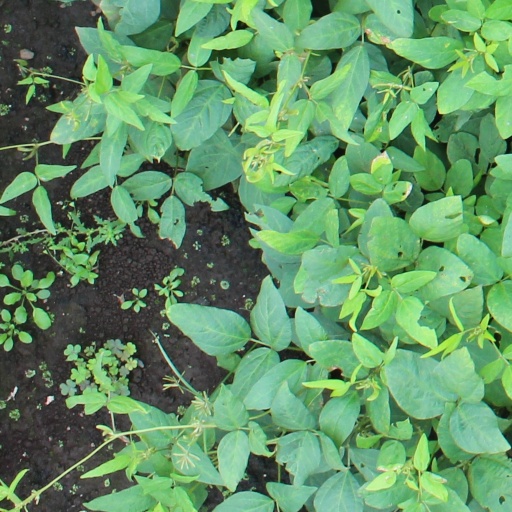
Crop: soybean